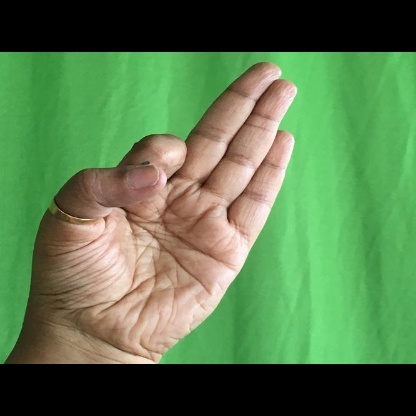
Mudra: Aralam